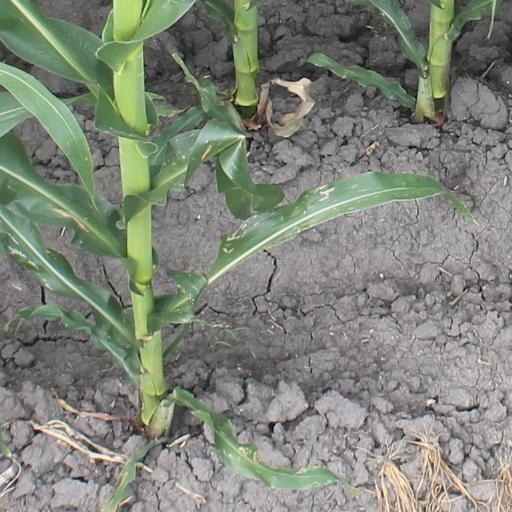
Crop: maize; corn